Cogaula

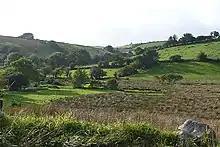
Farmland in Cogaula

Cogaula is a townland in the civil parish of Islandeady, County Mayo, Ireland. The townland has an area of approximately , and had a population of 74 people as of the 2011 census.